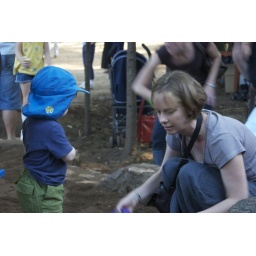
Hunting for animals in the sand